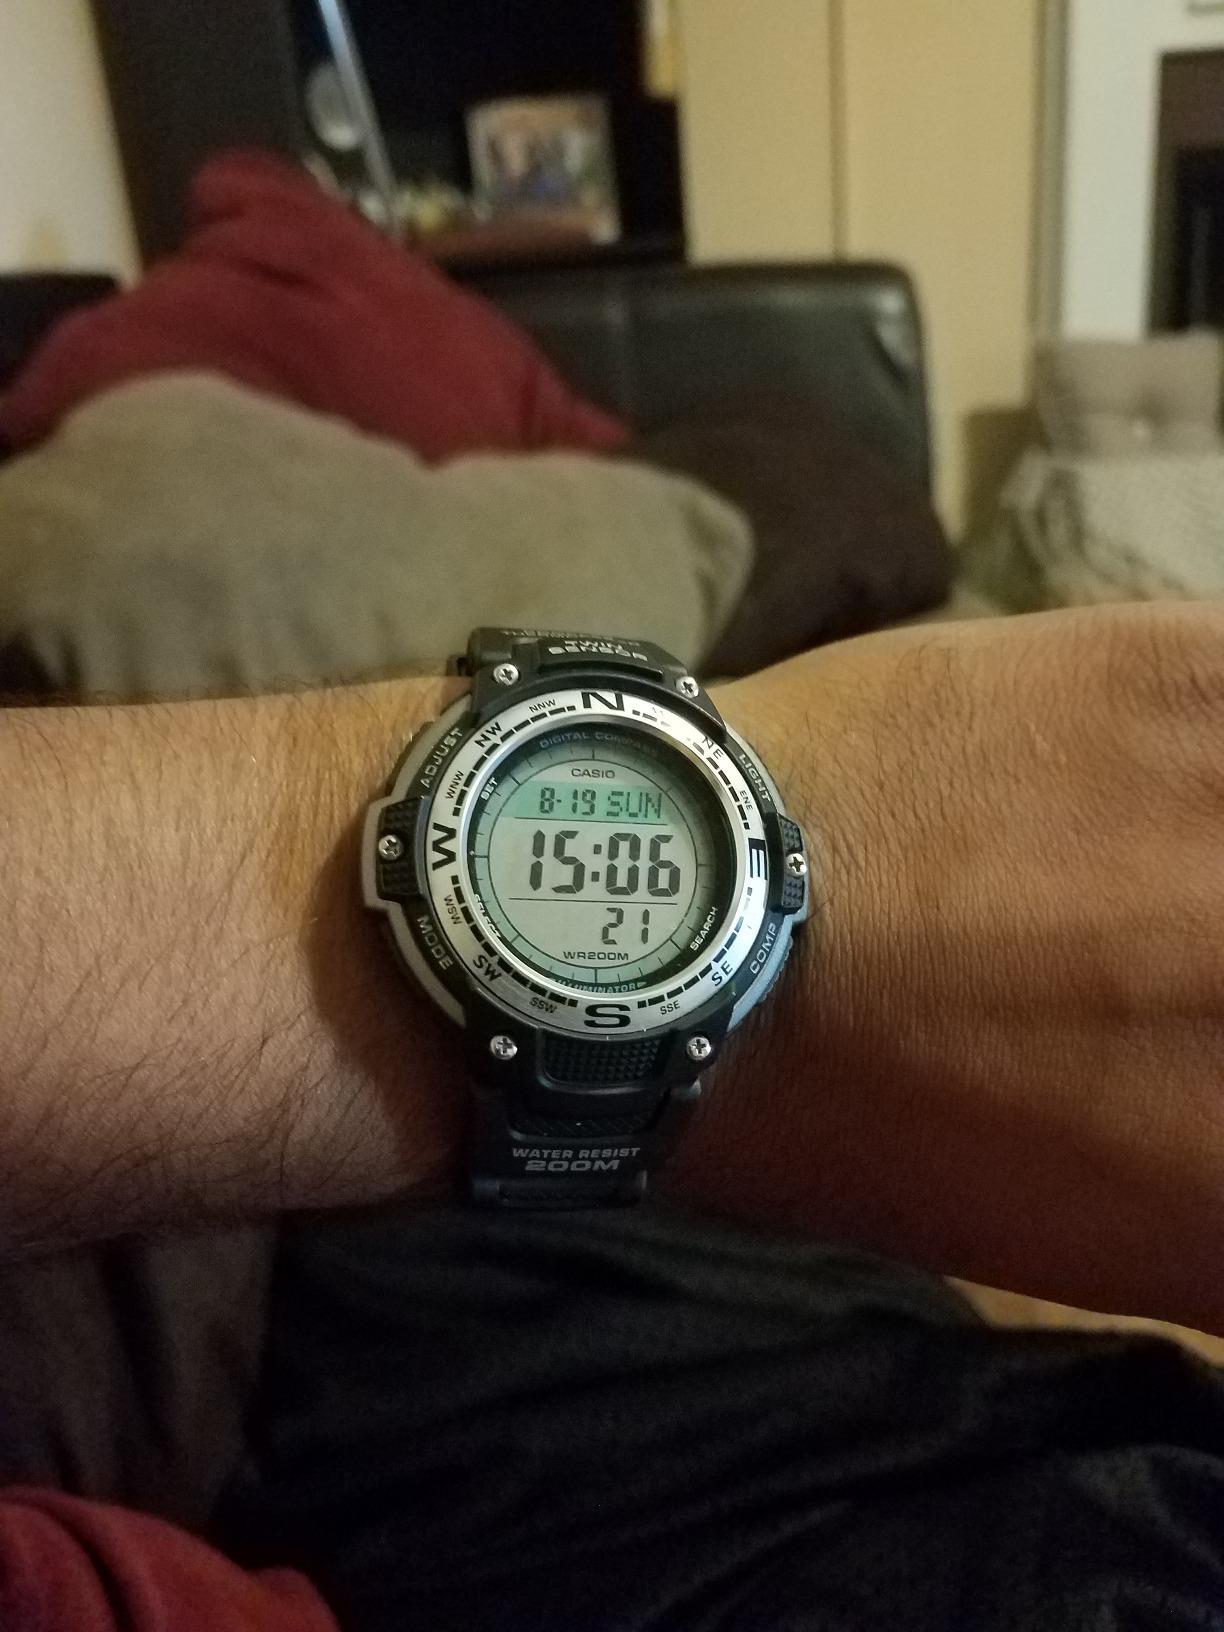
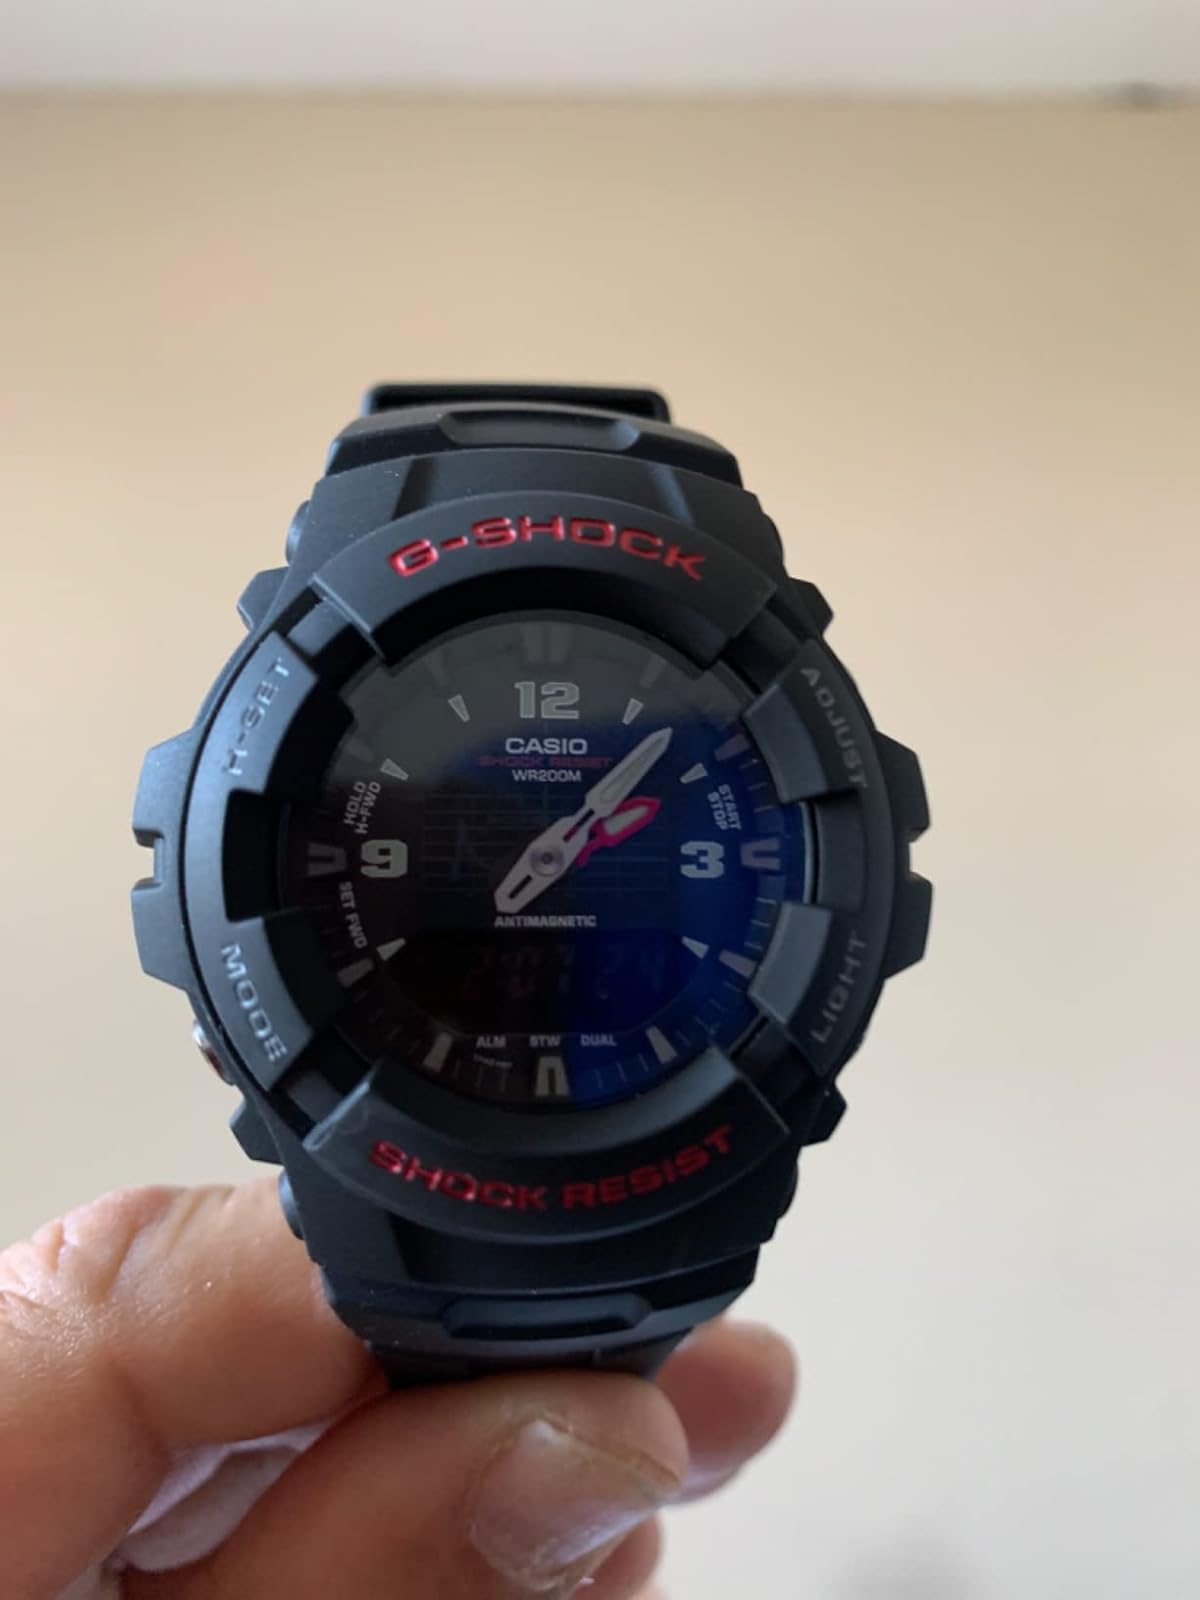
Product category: accessories_watch
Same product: no